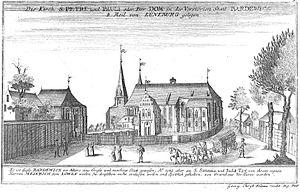
Le terme stift ou Stift dérive du verbe « stiften » et signifiait à l'origine une donation.